Father of the Bride (2022 film)

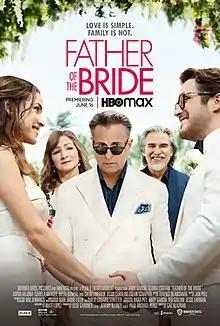
Official release poster

Father of the Bride is a 2022 American romantic comedy film directed by Gaz Alazraki and written by Matt Lopez, based on the 1949 novel of the same name by Edward Streeter. It serves as a reimagining of the titular 1950 and 1991 movies, and the sixth overall installment in the "Father of the Bride" franchise. The film stars Andy García, Gloria Estefan, Adria Arjona, Isabela Merced, Diego Boneta, and Chloe Fineman. It is the third filmed version of the story, after the original 1950 film and the 1991 remake. Produced by Plan B Entertainment, it was released on June 16, 2022 on HBO Max.